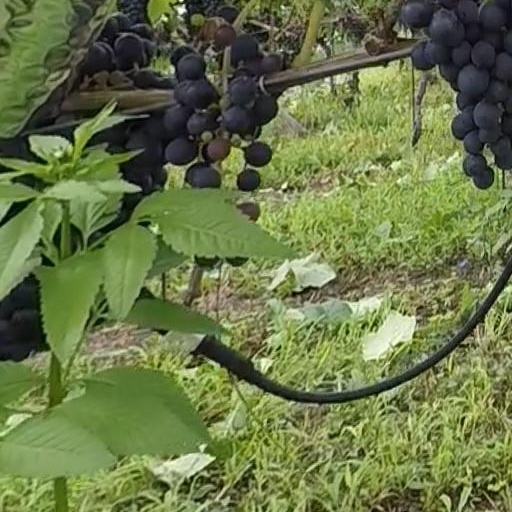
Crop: grape